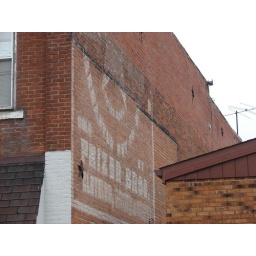
A fading ad for Prizer Brothers clothing appears on this brick wall in Brighton,IA.